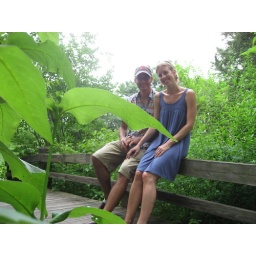
on a bridge near the rock garden